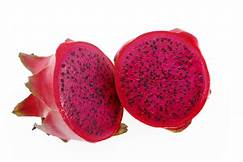
Label: Dragonfruit